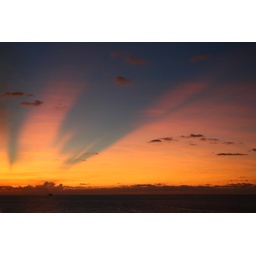
This is how the sky really looked. This was taken from the stern of a ship somewhere in the Western Caribbean.